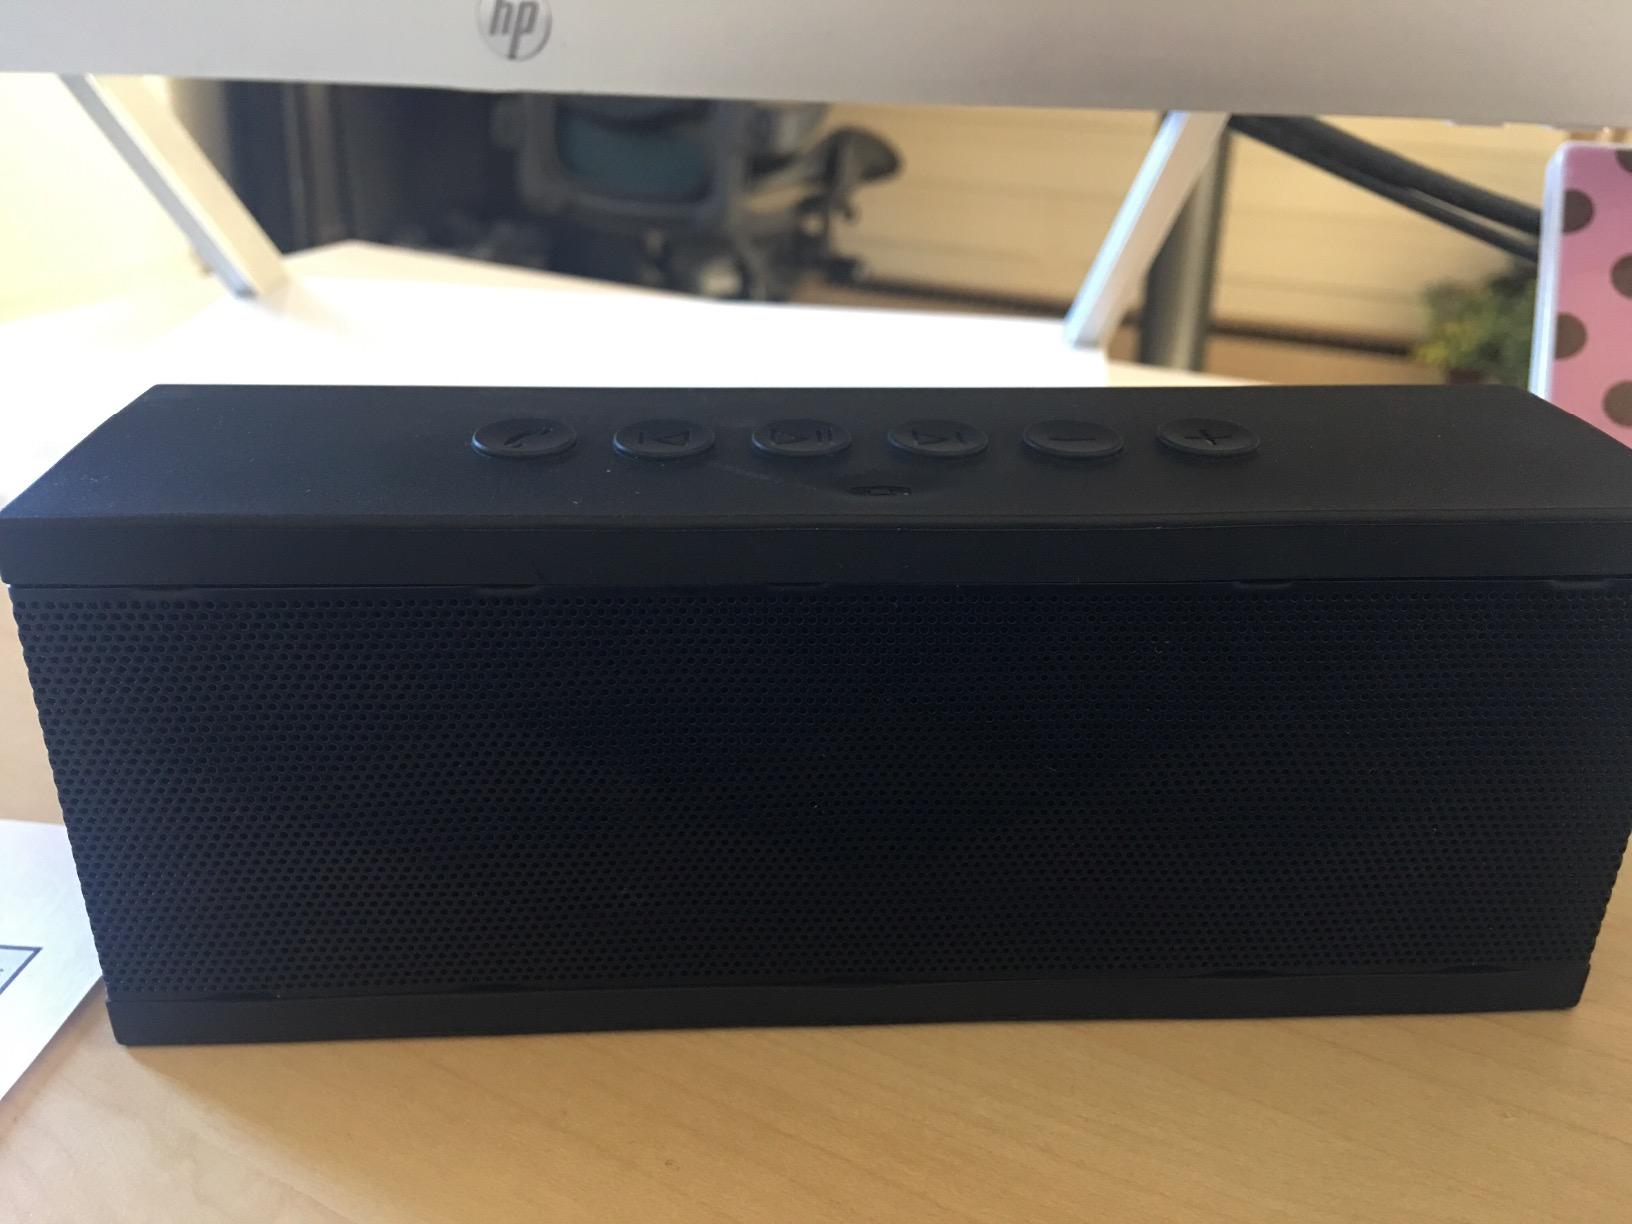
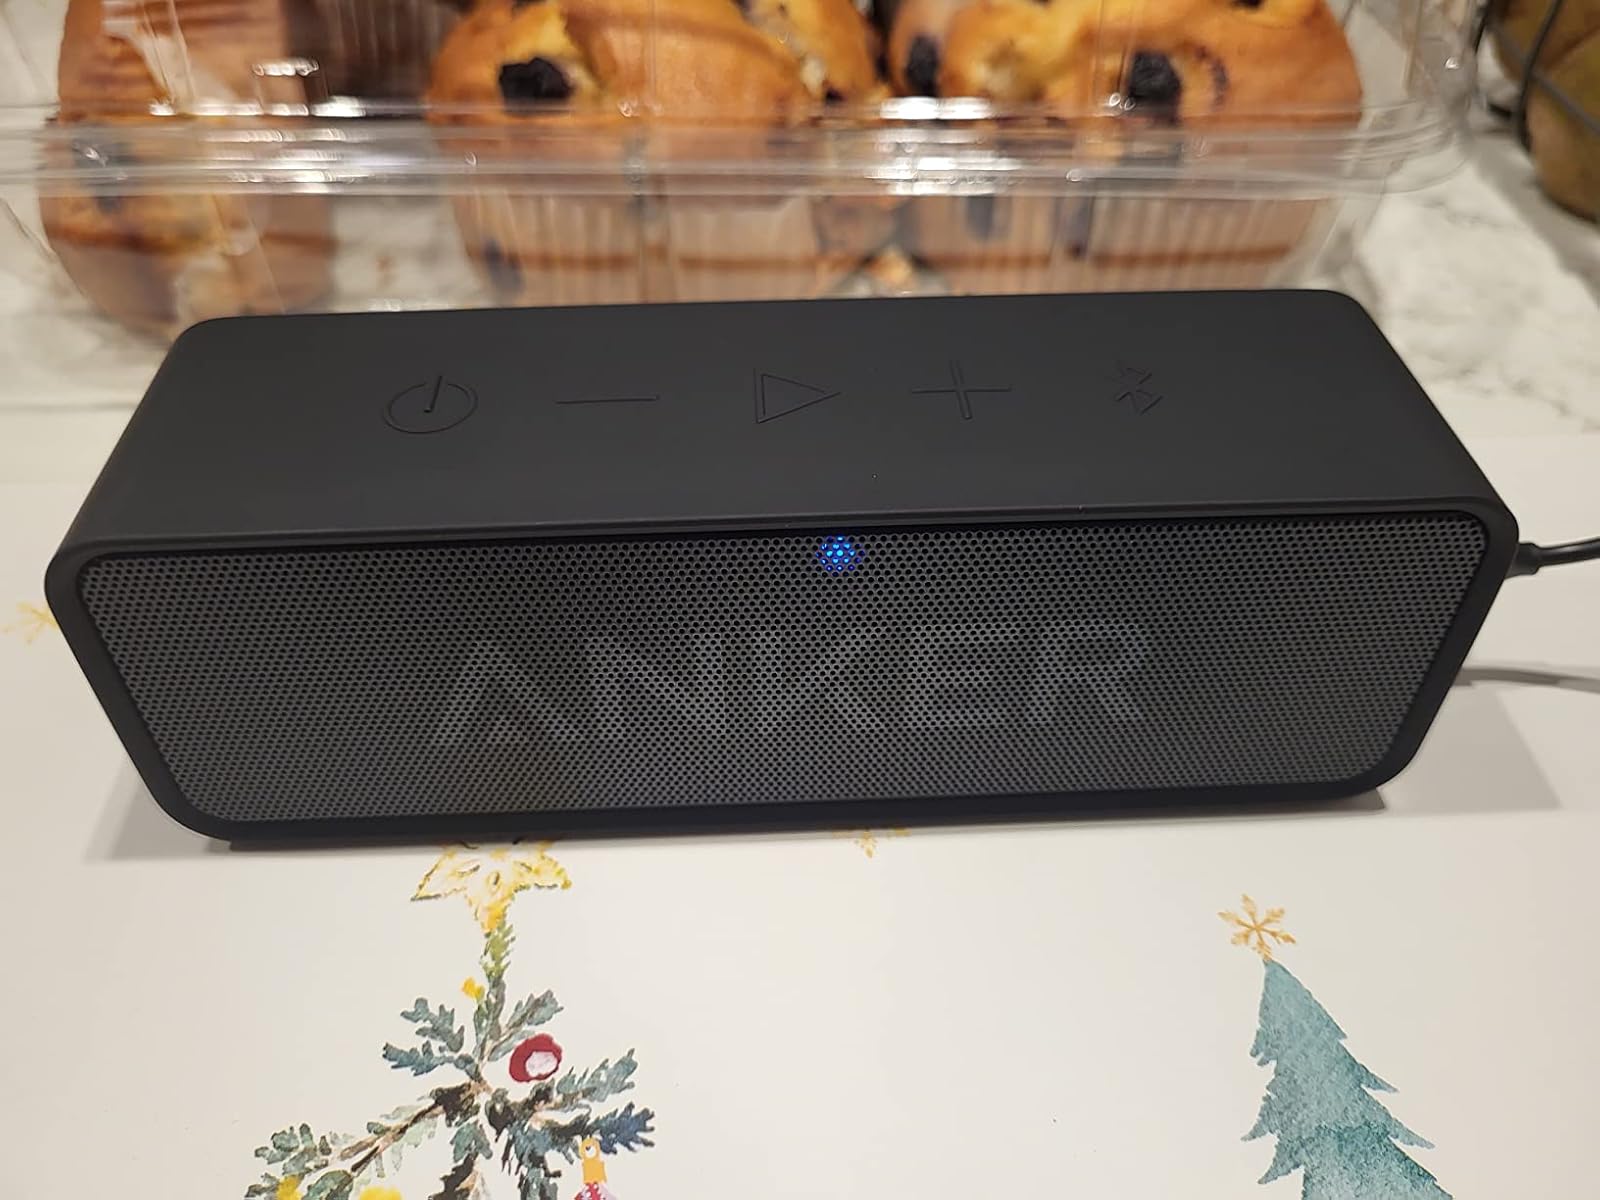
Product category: speaker
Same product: no